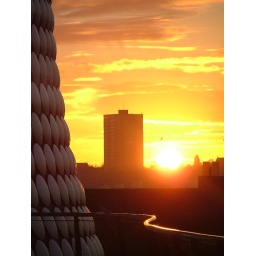
The building govered with silver discs is Selfridges store in Birmingham City Centre